Little Rock Nine

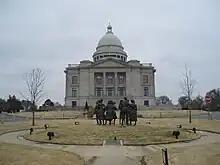
Memorial at Arkansas State Capitol

By the end of September 1957, the nine were admitted to Little Rock Central High under the protection of the 101st Airborne Division (and later the Arkansas National Guard), but they were still subjected to a year of physical and verbal abuse by many of the white students. Melba Pattillo had acid thrown into her eyes and also recalled in her book, "Warriors Don't Cry", an incident in which a group of white girls trapped her in a stall in the girls' washroom and attempted to burn her by dropping pieces of flaming paper on her from above. Another one of the students, Minnijean Brown, was verbally confronted and abused. She said